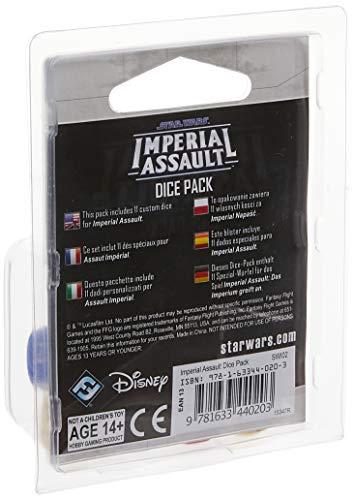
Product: Star Wars: Imperial Assault - Dice Pack
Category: Toys & Games | Games & Accessories | Game Accessories | Standard Game Dice
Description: Great Condition.
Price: $11.60
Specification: ProductDimensions:3.8x0.1x4.8inches|ItemWeight:2.4ounces|ShippingWeight:2.88ounces(Viewshippingratesandpolicies)|DomesticShipping:ItemcanbeshippedwithinU.S.|InternationalShipping:ThisitemcanbeshippedtoselectcountriesoutsideoftheU.S.LearnMore|ASIN:1633440206|Itemmodelnumber:SWI02|Manufacturerrecommendedage:12yearsandup